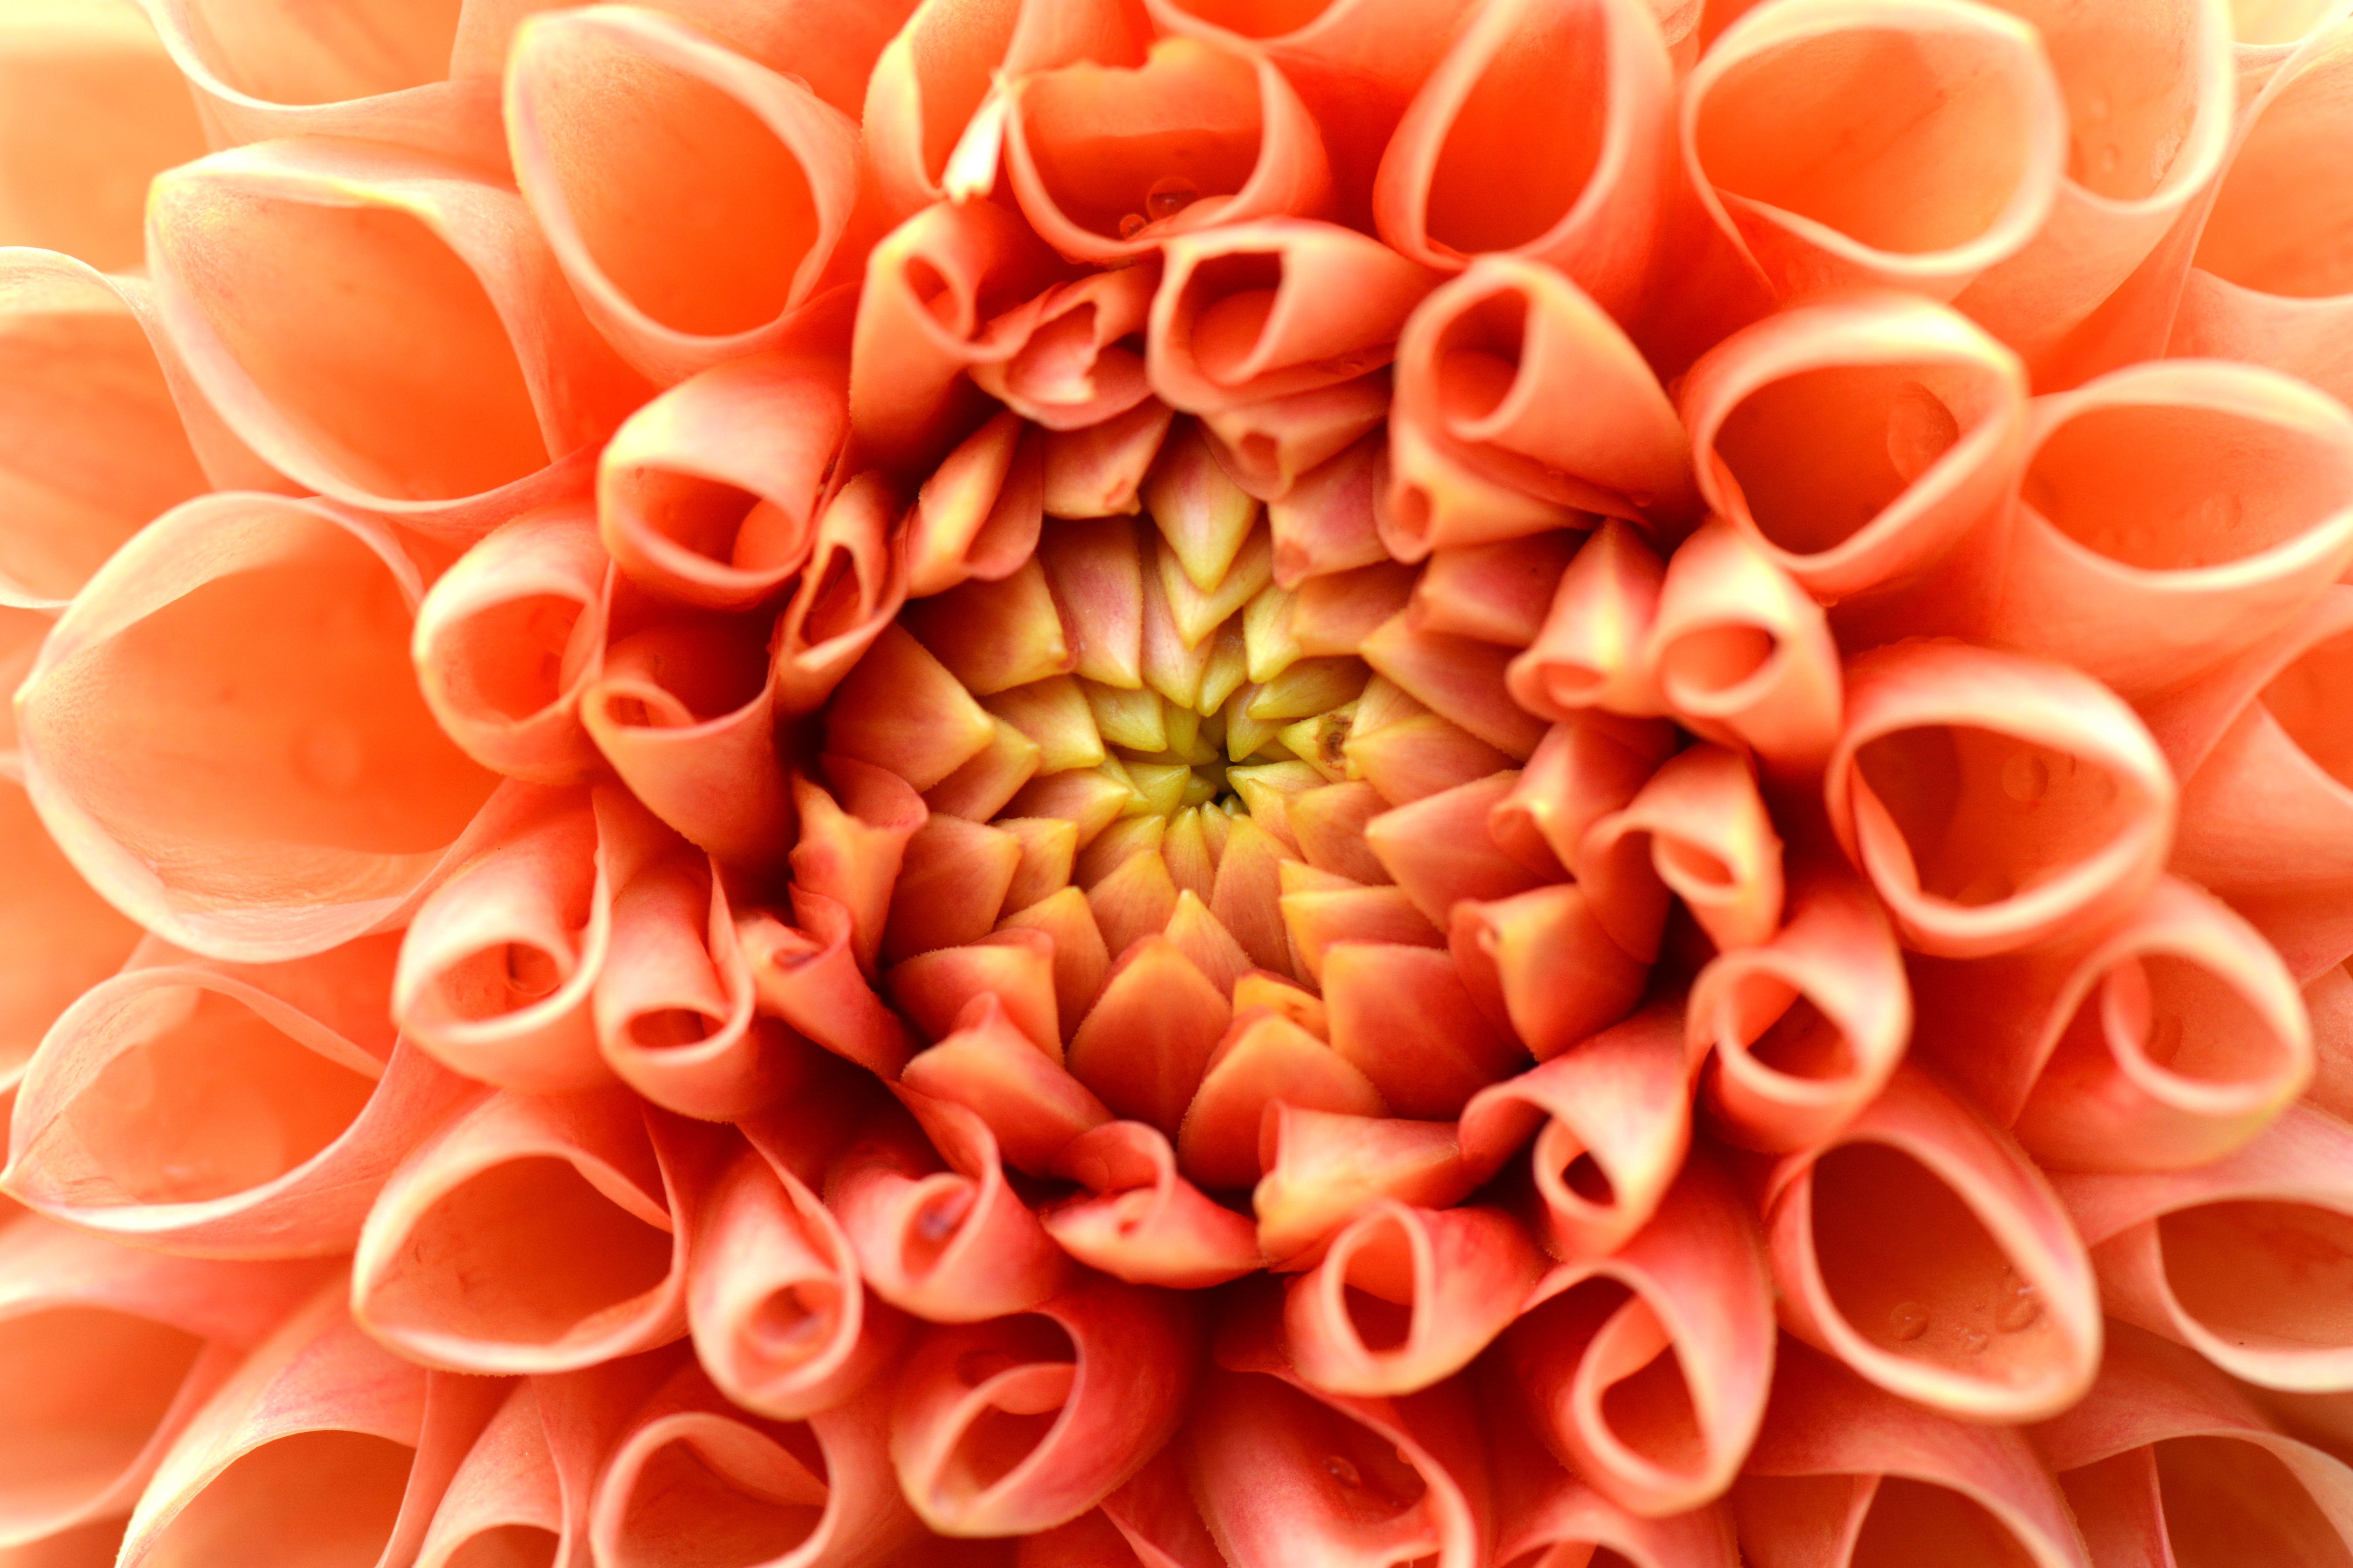
nature, plant, flower, petal, orange, pattern, red, pink, circle, dahlia, macro photography, flowering plant, daisy family, flower bouquet, land plant